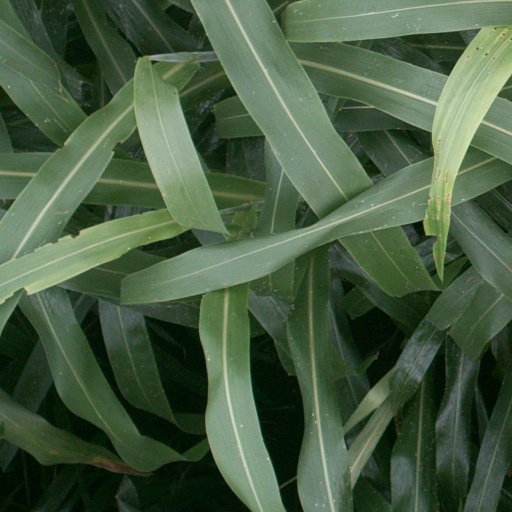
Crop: sorghum